George McCubbin

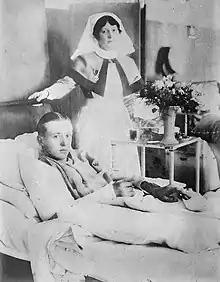
George McCubbin recovering in hospital. 1916

During the First World War McCubbin joined British forces fighting in the East African campaign. He joined the Royal Flying Corps (RFC) as a mechanic before joining their pilot training, despite having not set foot in an aircraft before 1915. On 28 February 1916 he was appointed a probationary second lieutenant. McCubbin received his aviator's certificate in March, at the age of 18, and was appointed a flying officer on 16 May.